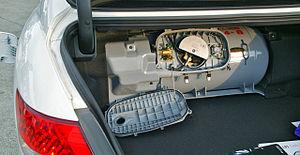
Le GPL carburant ou GPL-c ou LPG est l'une des utilisations du gaz de pétrole liquéfié, comme carburant pour engins automobiles.
Le gaz de pétrole liquéfié, abrégé en GPL ou LPG, est un mélange d'hydrocarbures légers, stocké à l'état liquide et issu du raffinage du pétrole pour 40 % et de traitement du gaz naturel pour 60 %. Les hydrocarbures constituant le GPL, dans son appellation officielle, sont essentiellement le propane et le butane ; le mélange peut contenir jusqu'à 0,5 % d'autres hydrocarbures légers tels que le butadiène.